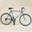
Label: bicycle